Saab 340

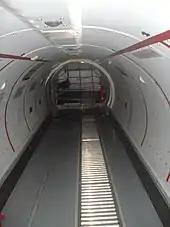
Freighter interior

In December 2016, the fleet average is at 35,277 h and 39,446 cycles – a mean 0.89h per flight, less than halfway of its remaining life: the airframe life has been extended from 45,000 to 80,000 flight hours and 90,000 cycles and the Saab 340 should remain in service for another 30 years. Fleet leaders are at 71,268 cycles and 61,867h.